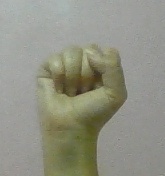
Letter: saad